Riverton, Utah

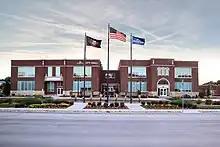
Riverton City Hall

Riverton City is a city of the 3rd class as defined by Utah Code. Riverton City operates under a “six-member council" form of government, which means there are six elected officials that make up the governing body: a mayor and five council members. Riverton's council members each represent a distinct geographical district and the mayor represents the city at large.